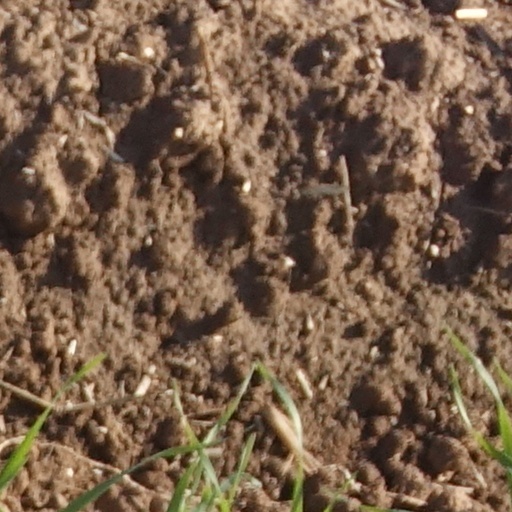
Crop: wheat